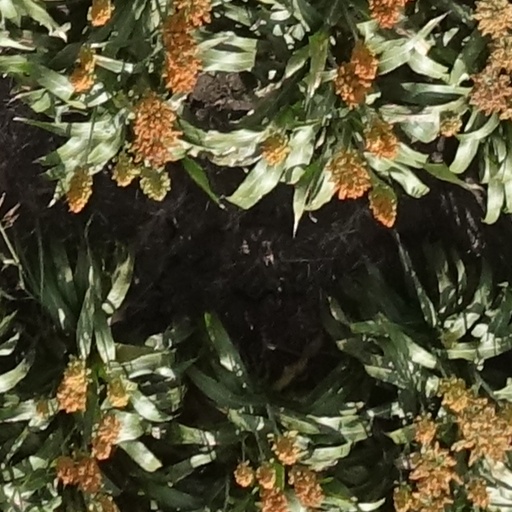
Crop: sorghum